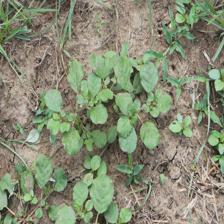
Label: BroadLeafWeed